Parenting styles' influence on attribution bias

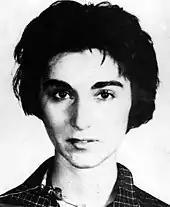
Kitty Genovese, before her murder in 1964

Parenting styles are grouped into four categories- authoritarian, authoritative, permissive and neglectful, each impacting how individuals perceive others and their surroundings. Developed in the 1960s by psychologist Diana Baumrind, it was argued that parents shape the frequency and type of stimuli the child is exposed to, inevitably impacting their child's personality and perception of their surroundings. The typology classifies parenting through traits like demandingness and responsiveness, exploring effects on the child's overall development. Additional research in the 1980s by Eleanor E. Maccoby and James A. Martin introduced neglectful parenting. Improving the comprehensiveness of the two-dimensional model, the expansion explored low warmth in parenting, gaining a wider perspective of the long-term consequences of both normal variations and abusive parenting.